Diglyme

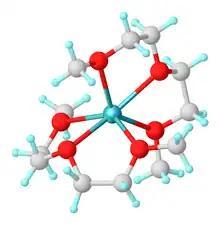
Structure of [Na(diglyme)] as found in its salt with the fluorenyl anion.

Because of its resistance to strong bases, diglyme is favored as a solvent for reactions of alkali metal reagents even at high temperatures. Rate enhancements in reactions involving organometallic reagents, such as Grignard reactions or metal hydride reductions, have been observed when using diglyme as a solvent.